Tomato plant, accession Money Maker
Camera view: vertical (180 deg); turntable rotation: 300 degrees
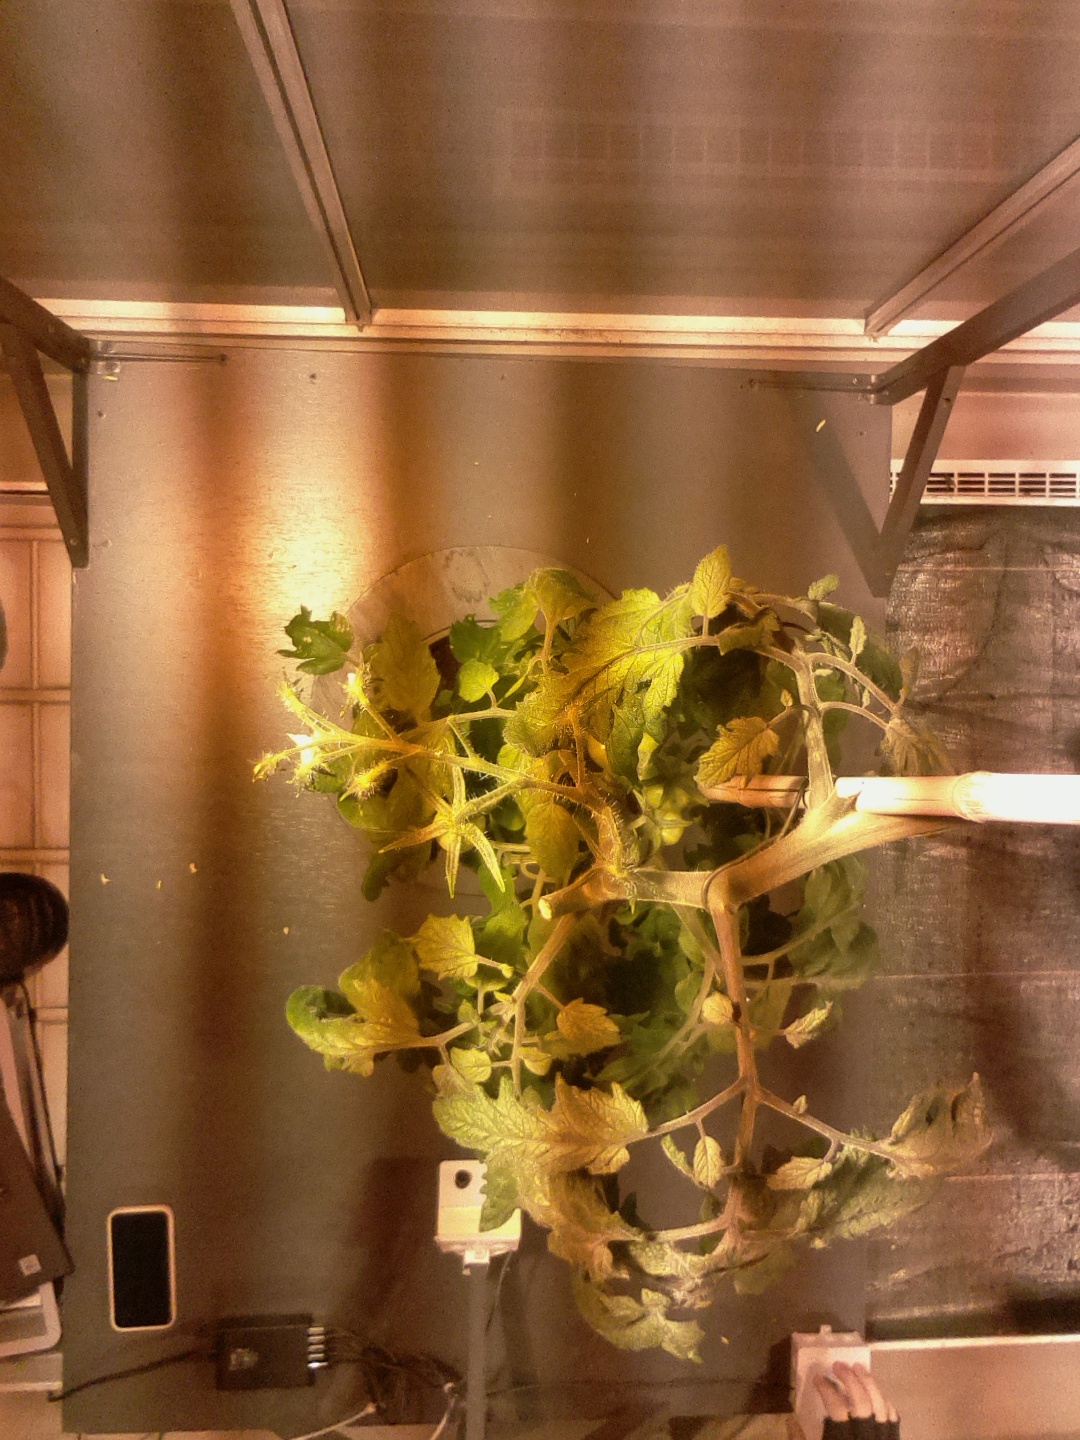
BBCH growth stage 75: 50%-60% of final fruit size